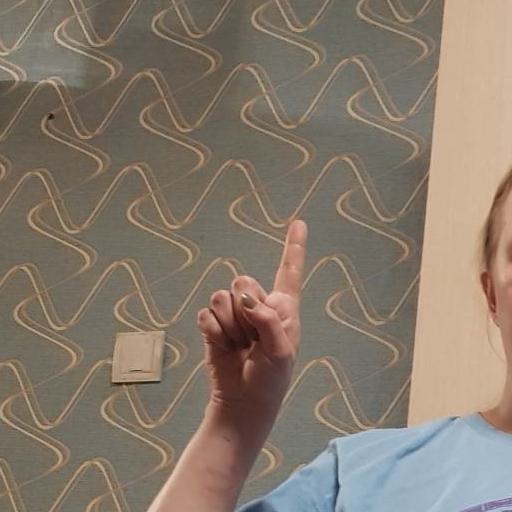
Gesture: one